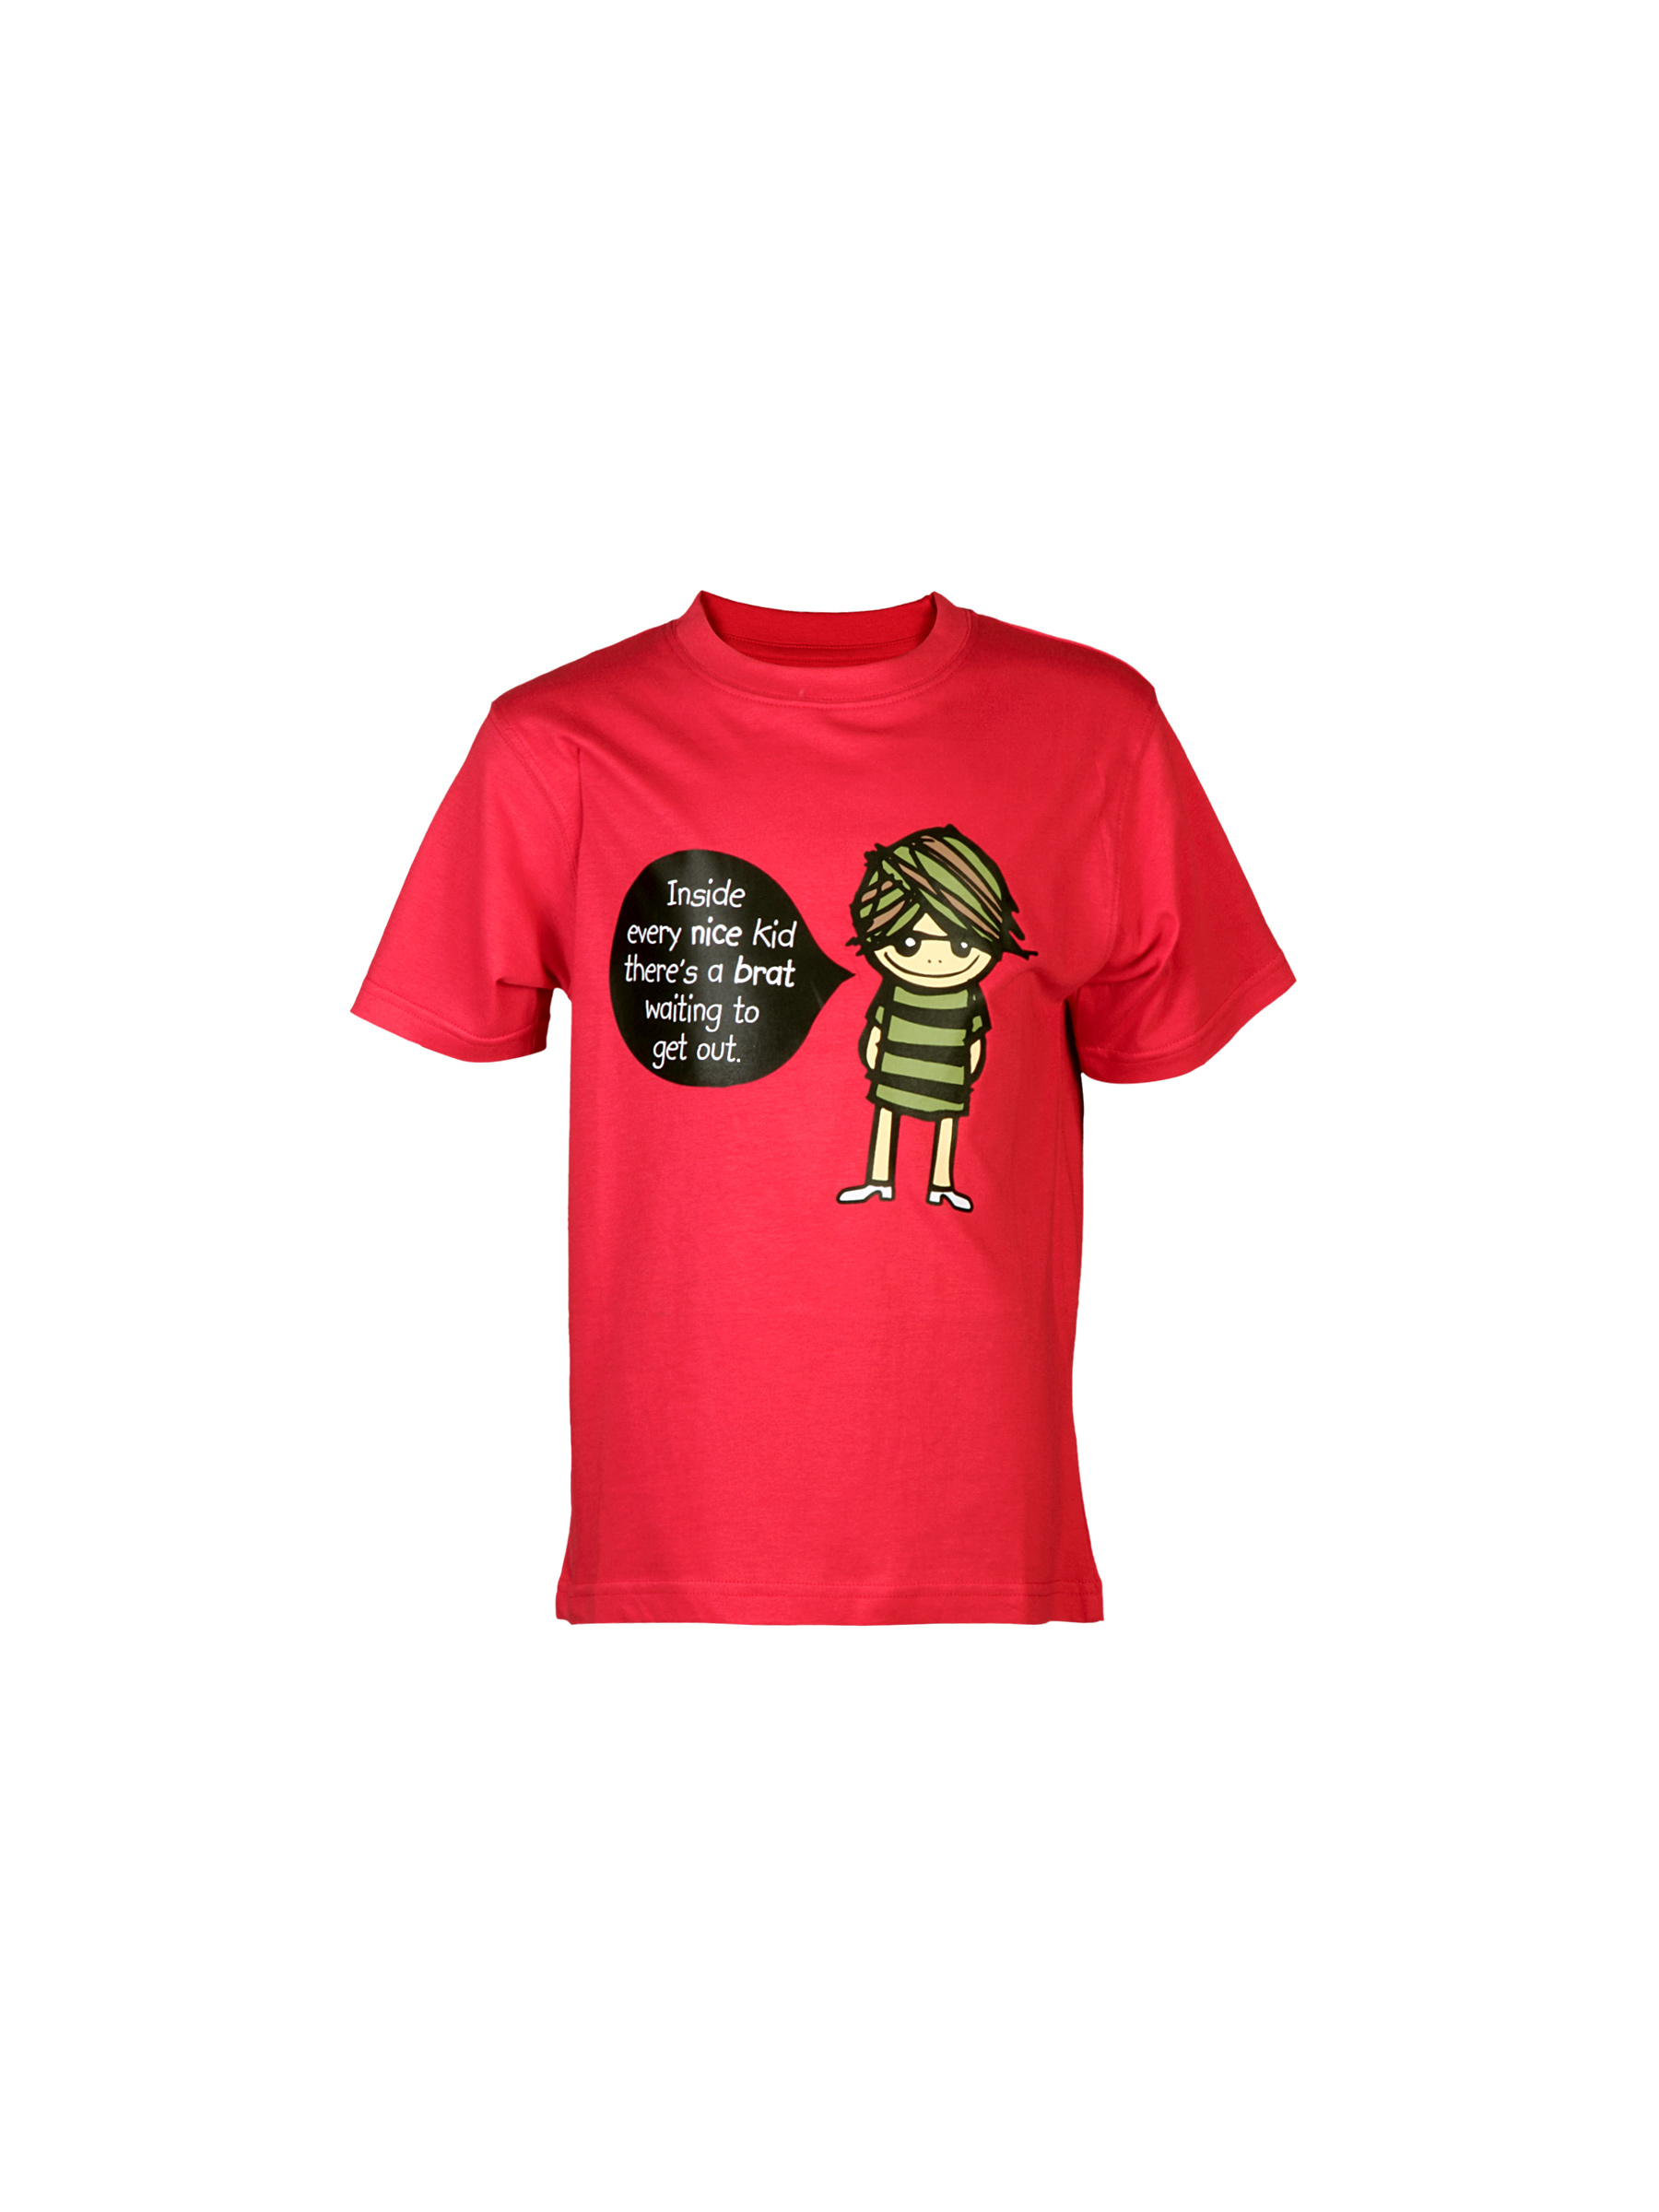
Tantra Unisex Printed Red Tshirts
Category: Apparel / Topwear / Tshirts
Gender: Unisex
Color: Red
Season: Fall 2011
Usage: Casual